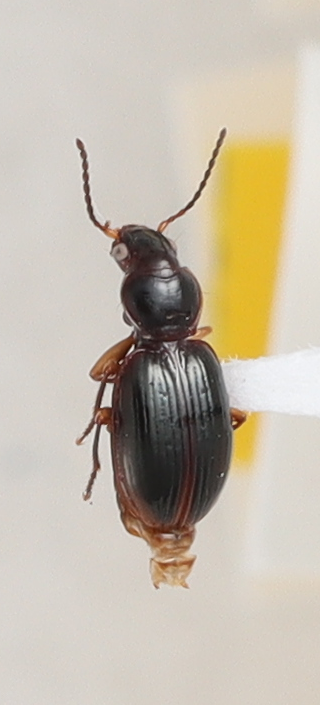
Scientific name: Mecyclothorax konanus
Plot: 17
Trap: W
Collected: 20190925